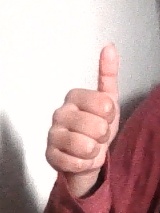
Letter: aleff